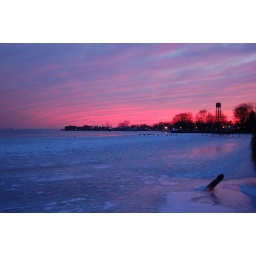
The New Baltimore, Michigan, water tower on Anchor Bay makes a silhouette against the setting sun.